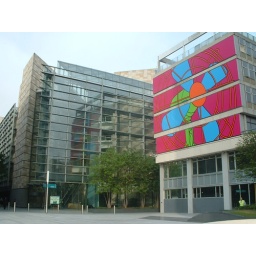
Some kind of office building in London. August, 2003.